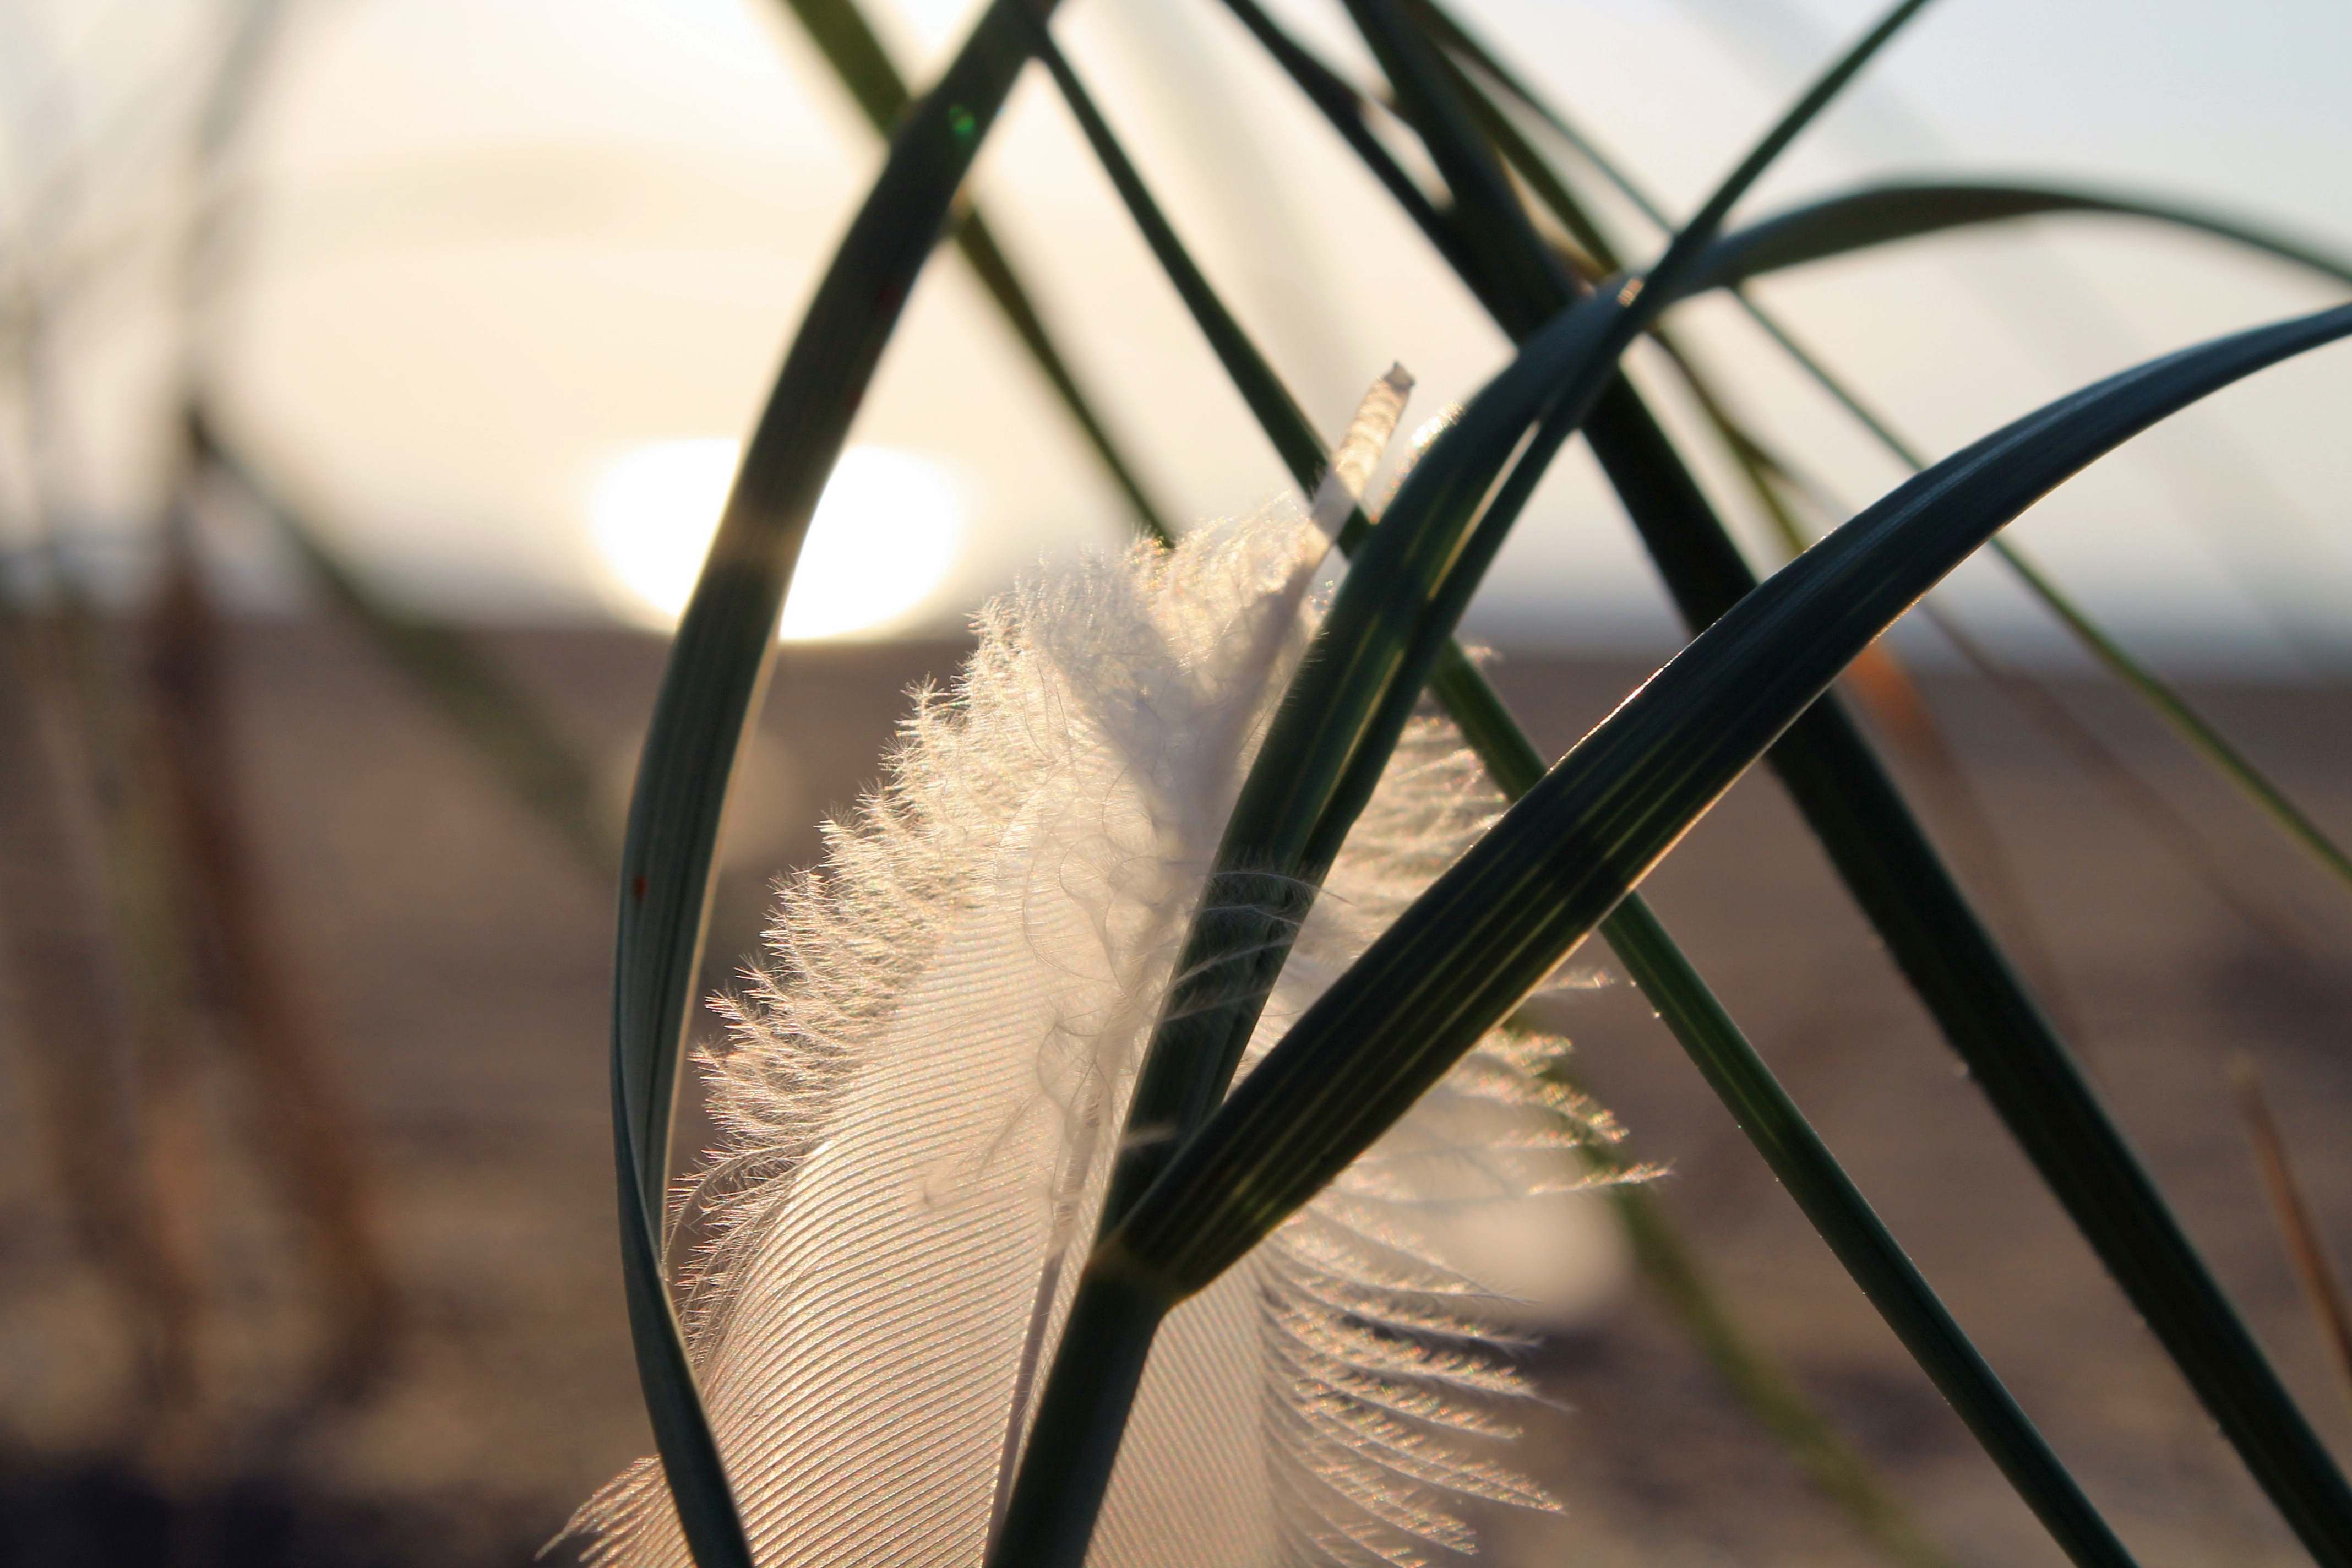
sea, nature, grass, branch, bird, wing, light, photography, meadow, leaf, flower, glass, spring, material, twig, close up, macro photography, grass family